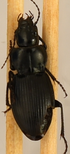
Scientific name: Cyclotrachelus torvus
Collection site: Northern Great Plains Research Laboratory NEON (NOGP), plot NOGP_007